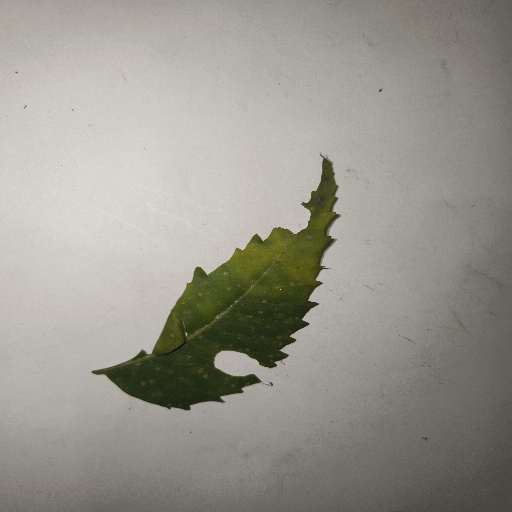
Species: Neem
Leaf condition: Shot Hole Leaf